Panbride

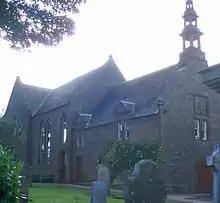
Panbride Kirk

The name "Panbride" may be Pictish in origin, and derived from the element "*pant" meaning "a hollow".